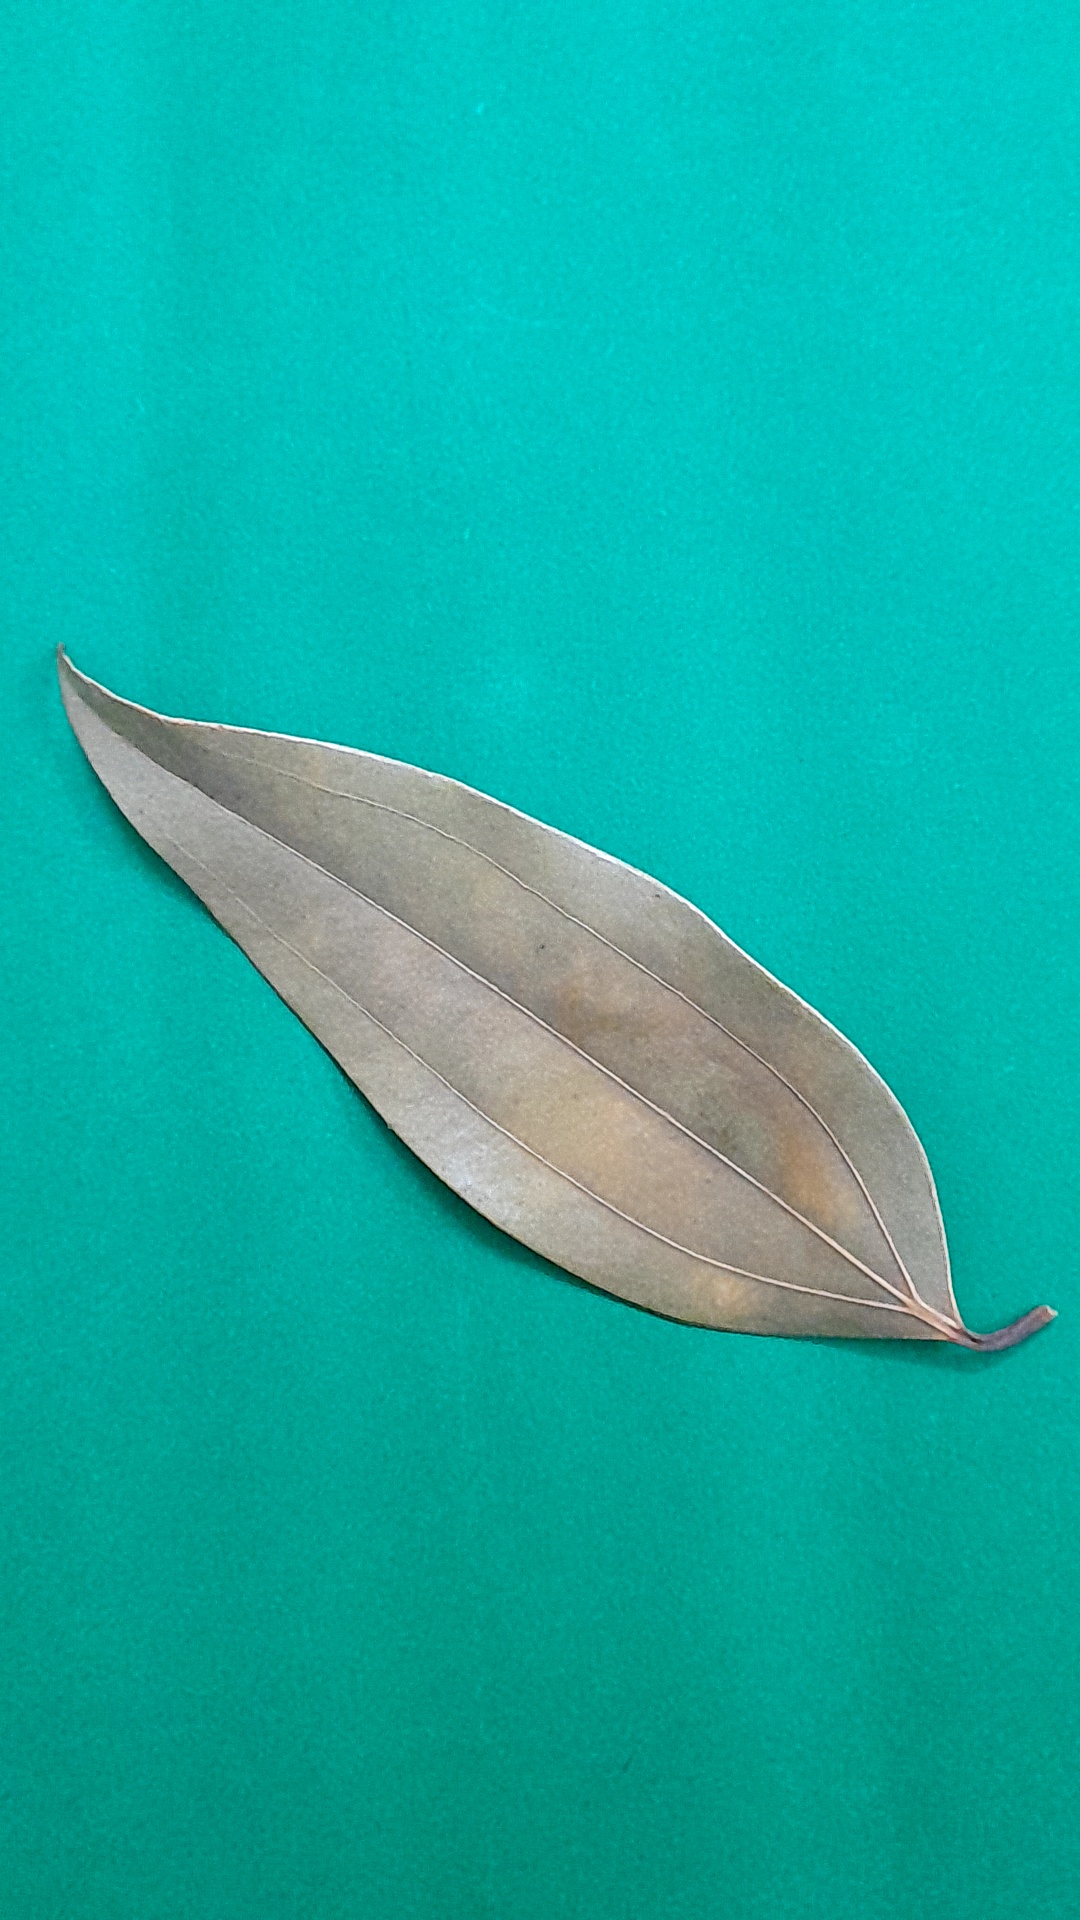
Label: Dry Leaf